History of Soria

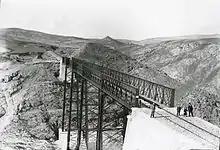
The Soria viaduct (1890)

The economic and social crisis in Spain in the early 20th century, and the Spanish Civil War during Francisco Franco's dictatorship which followed, had negative effects on Soria and the surrounding area, which became depopulated due to increased emigration.